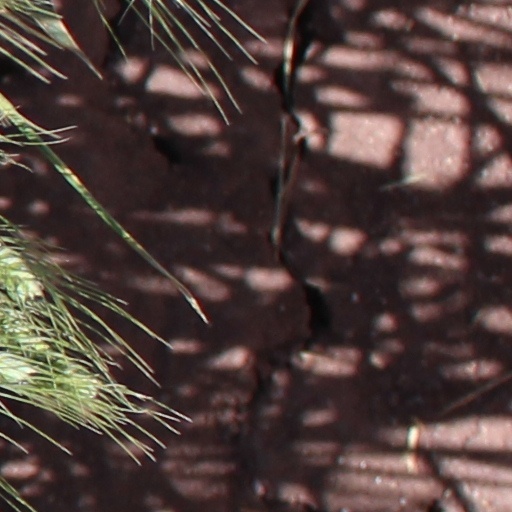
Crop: wheat